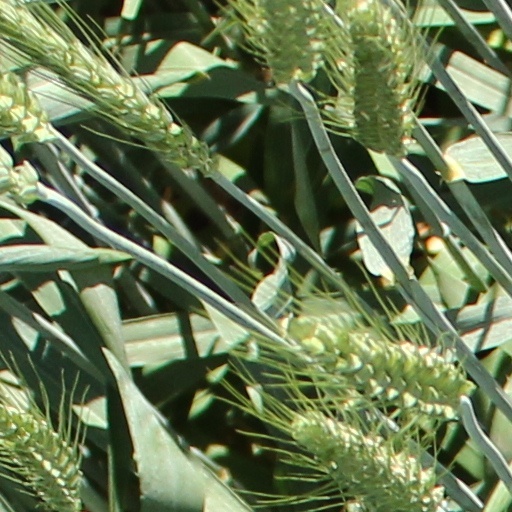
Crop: wheat